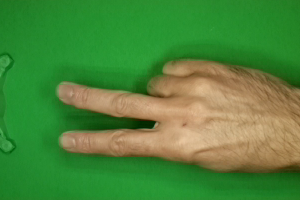
Label: scissors